Gottlieb Daimler

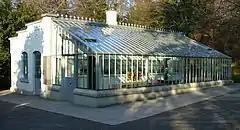
Daimler's summer house (Cannstatt)

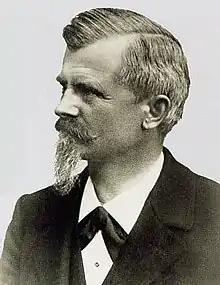
Wilhelm Maybach ca. 1900

At Cannstatt, Daimler and the more creative thinking Maybach devised their engine. At Daimler's insistence, it eliminated "the clumsy, complicated slide-valve ignition", in favor of a hot tube system invented by an Englishman named Watson, since electrical systems functioned too slowly.